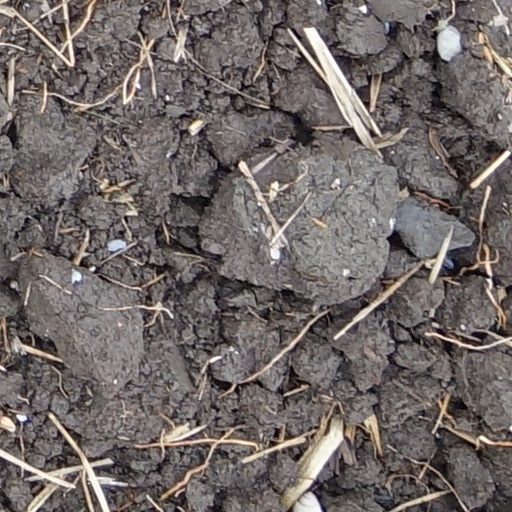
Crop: wheat